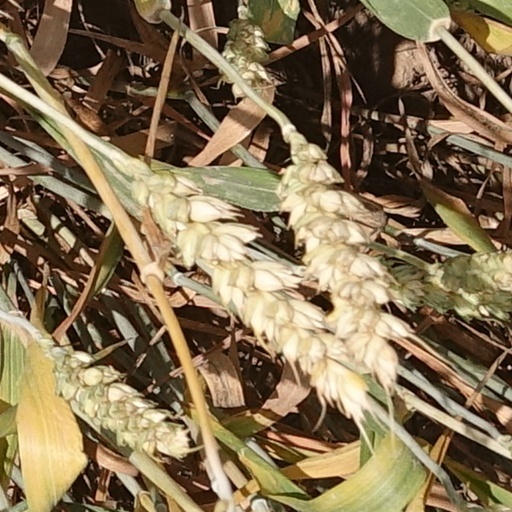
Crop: wheat